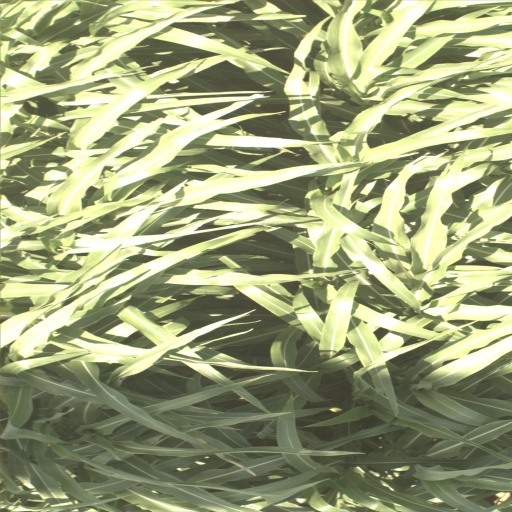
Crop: sorghum